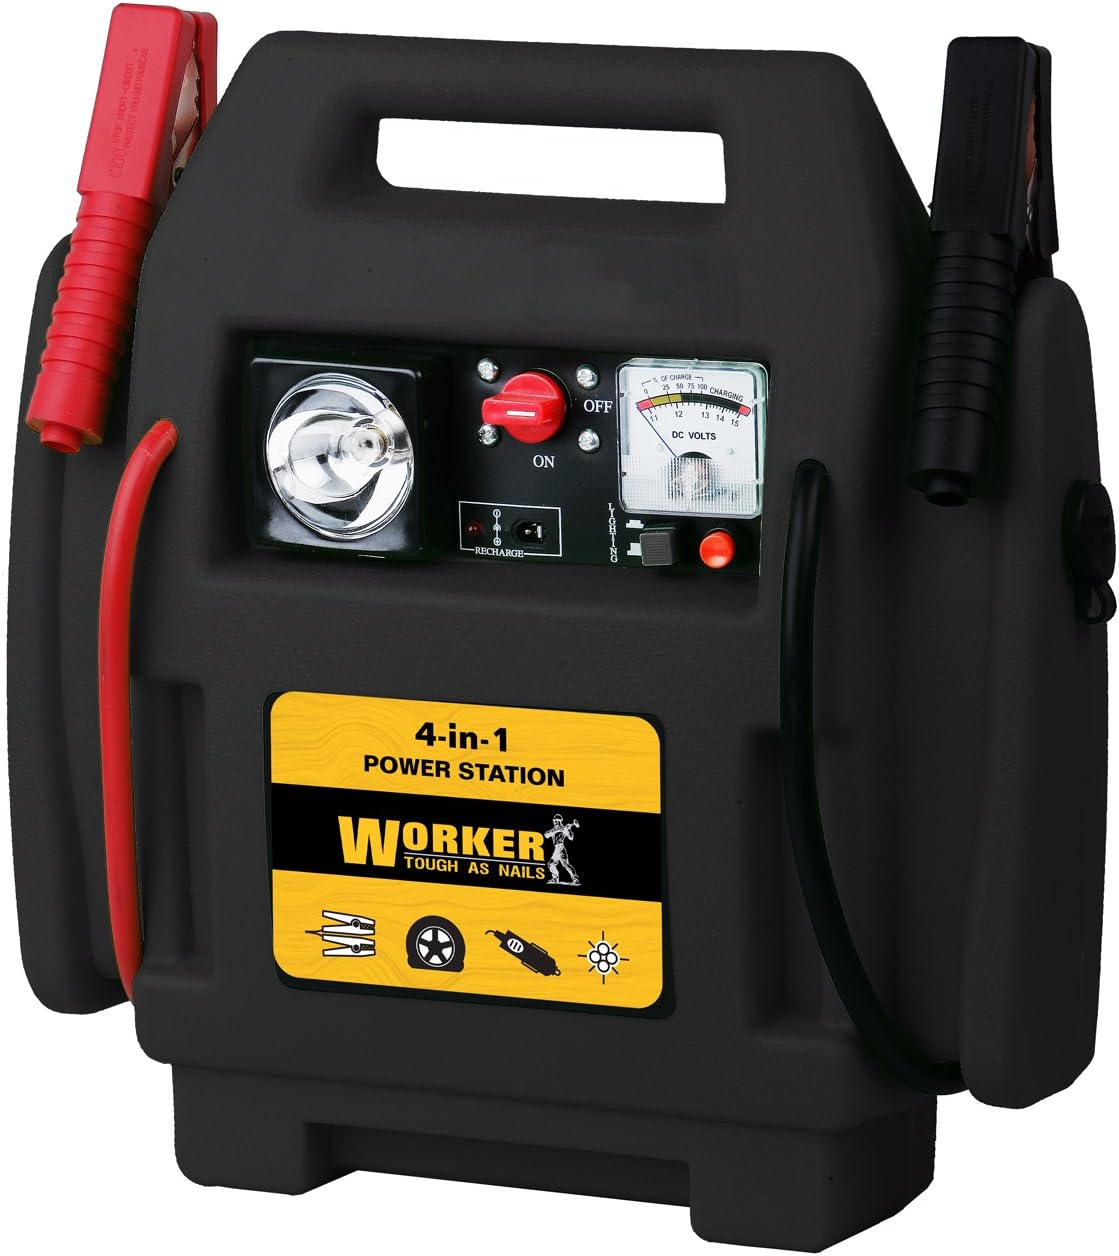
Speedway Series Cordless AC Car Starter
Category: Automotive
12V output socket with overload protection/ ABS hi- impact body with carry handle/ #4 AWG booster cables/4 amp clamps/ Pres. gauge for compressor on back of unit/3.6 Watt lamp/26 PSI built-in air compressor
Features: Cigarette lighter plug output for running DC appliances, On/ off switch, 12 Volt DC Supply | Provides up to 50 hours of use w/ all DC appliances, Color coded battery meter, Battery test switch | Rechargeable 17 amp hour sealed lead acid battery, 3.6 Watt built-in light, 400 Crank Amps/ 900 Pea | 260 PSI built-in air compressor serves as an immediate air supply for tires, rubber rafts and balls | Pressure guage for compressor on back of unit, #4 AWG booster cables with 400 amp clamps"